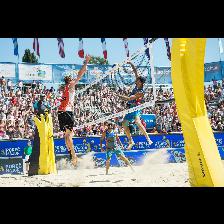
Label: Human